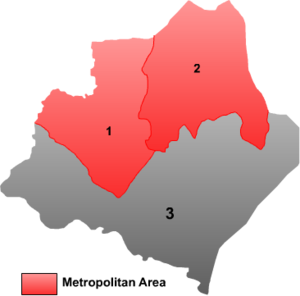
Shizuishan / Administrative enheder
Kort over Shizuishan
Shizuishan er et bypræfektur i den autonome region Ningxia i Folkerepublikken Kina. Shizuishan ligger ved den Gule Flod i den nordlige del af regionen, tæt på grænsen til Indre Mongoliet, og har en udstrækning på 88.8 kilometer fra øst til vest, og 119.5 kilometer fra syd til nord. Præfekturet har et areal på 5,209 km², og en befolkning på 740.000 mennesker, med en tæthed på 142/km².